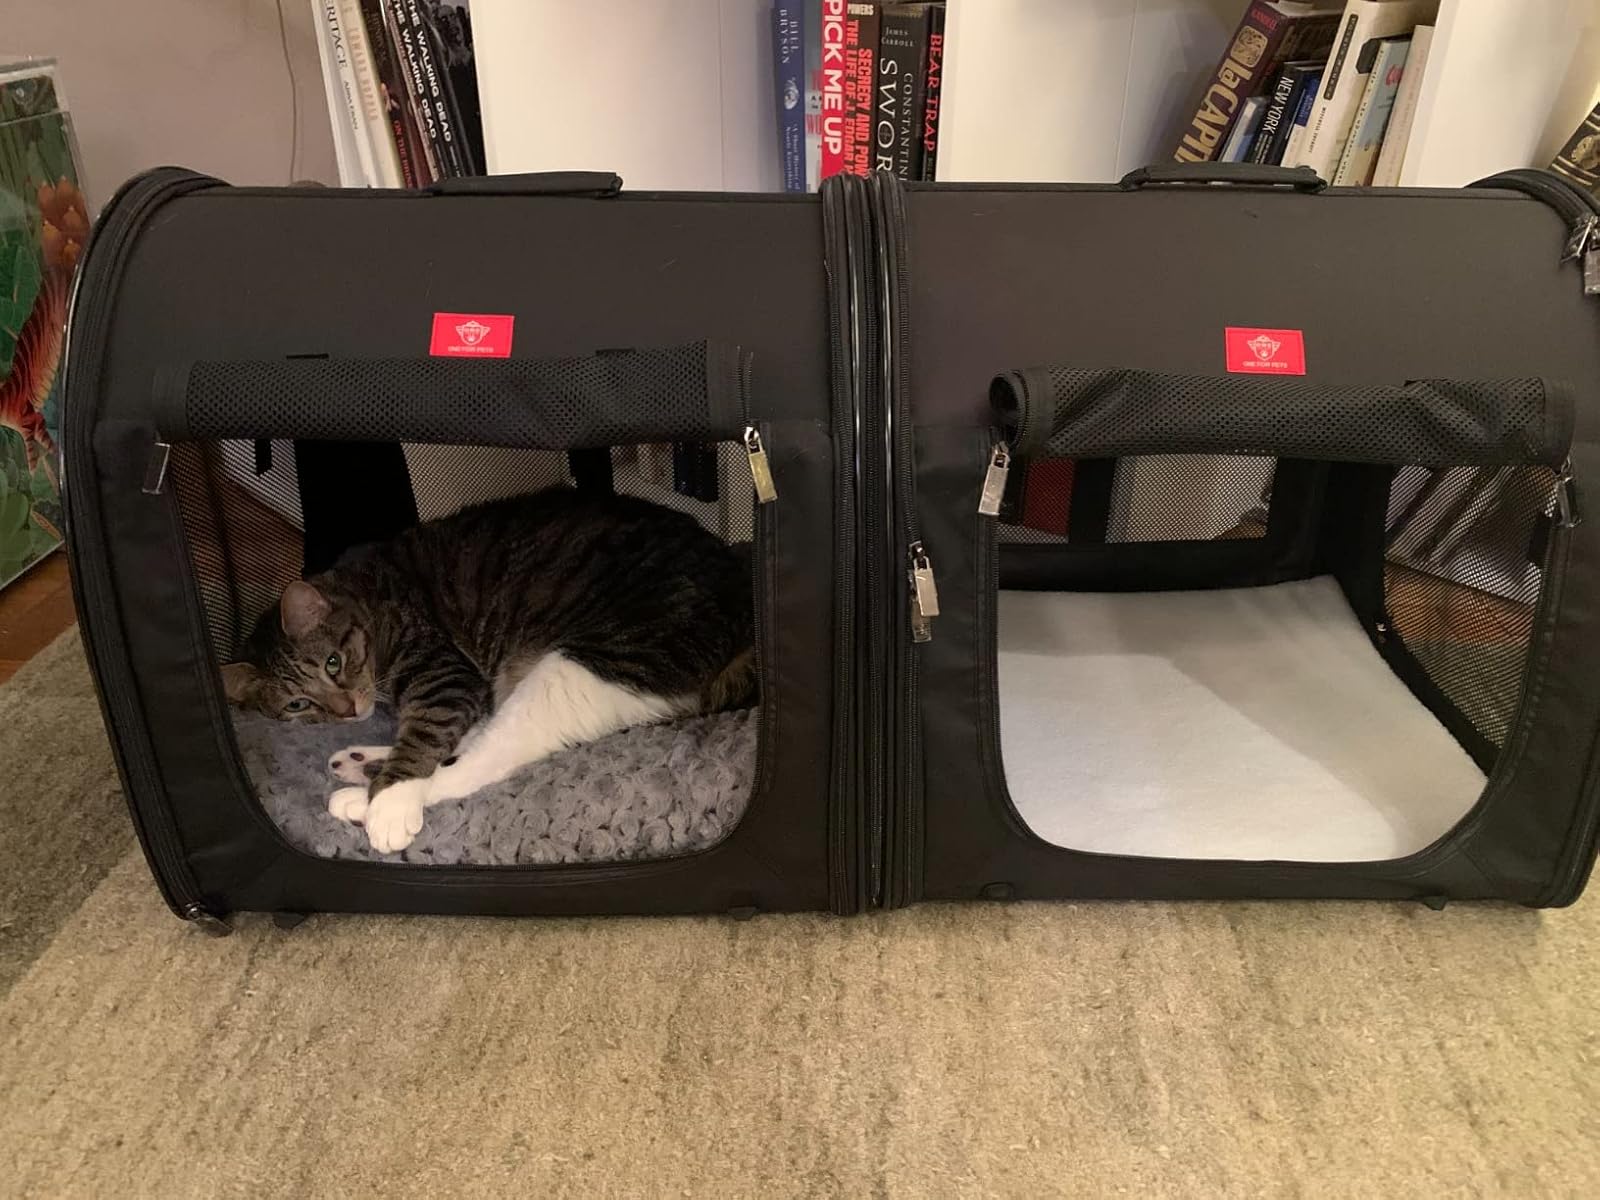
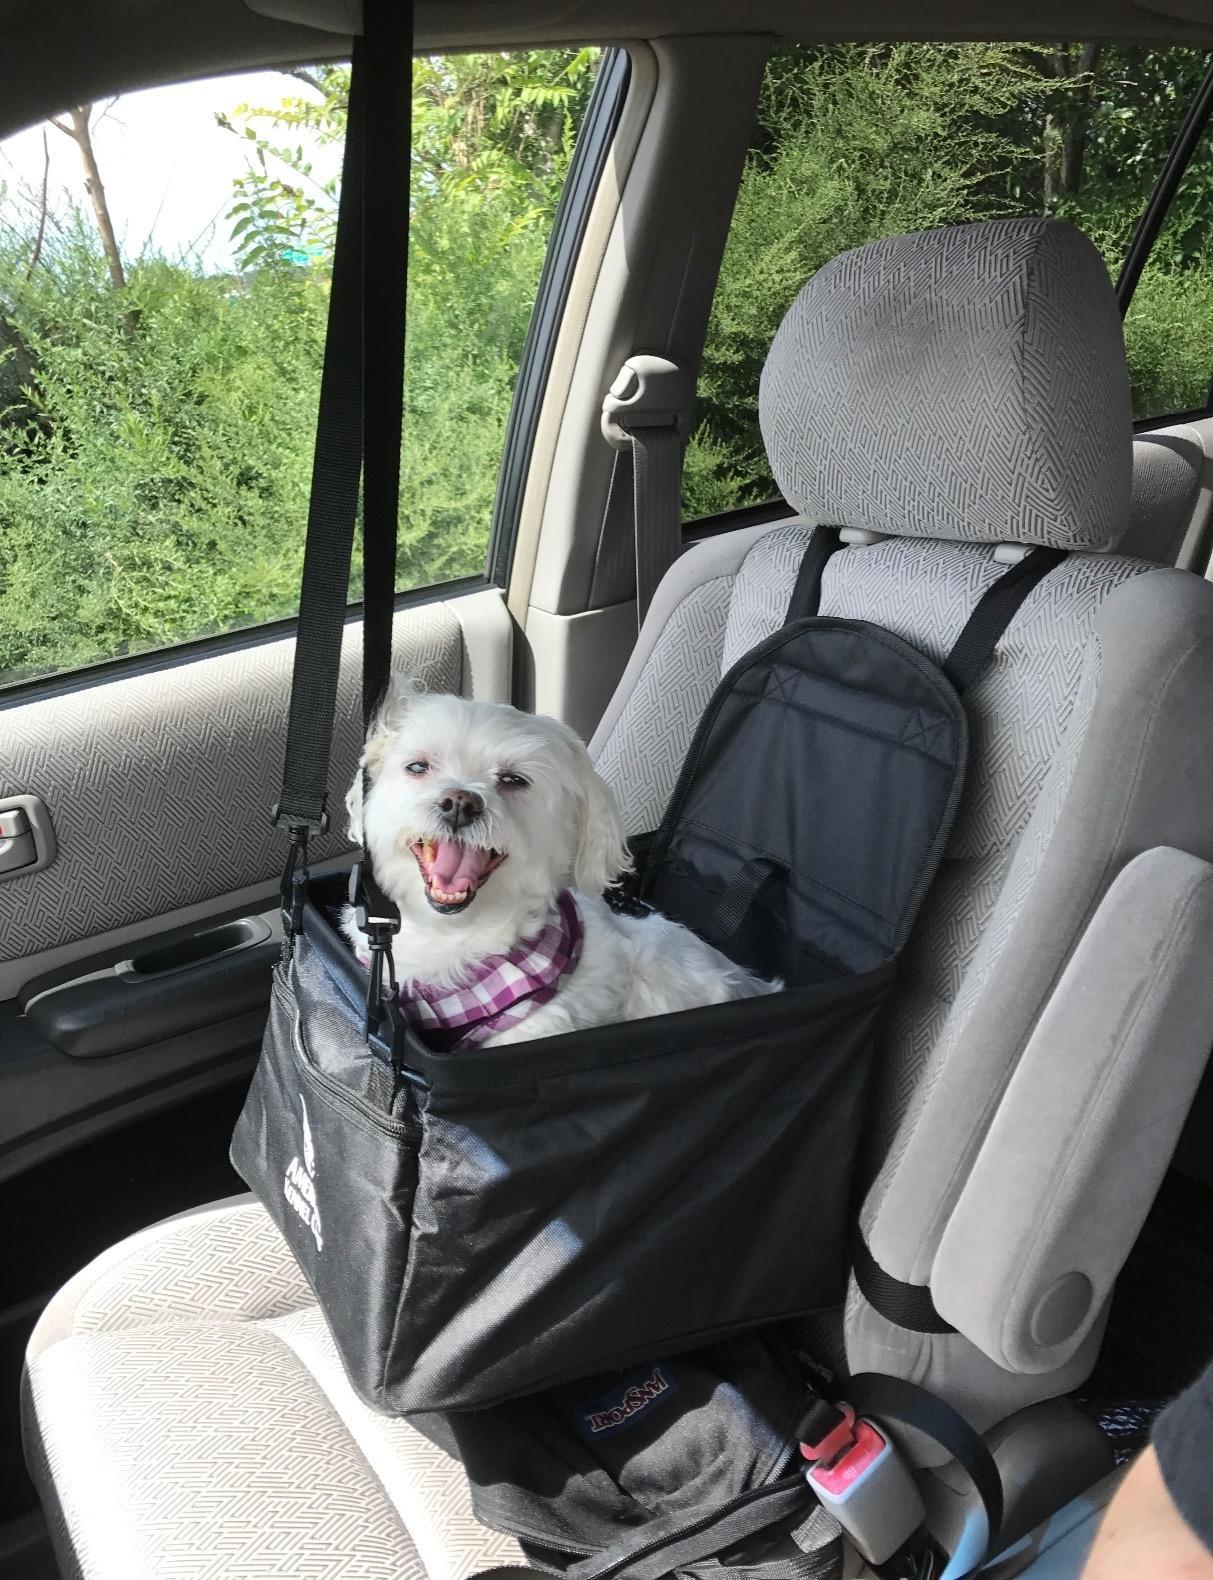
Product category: items_kennel
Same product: no